ULT freezer

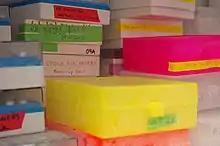
Boxes commonly used for storage of samples in laboratory freezers

ULT freezers are widely used in fish and meat preservation. The tuna fishing industry requires the use of ULT freezers.